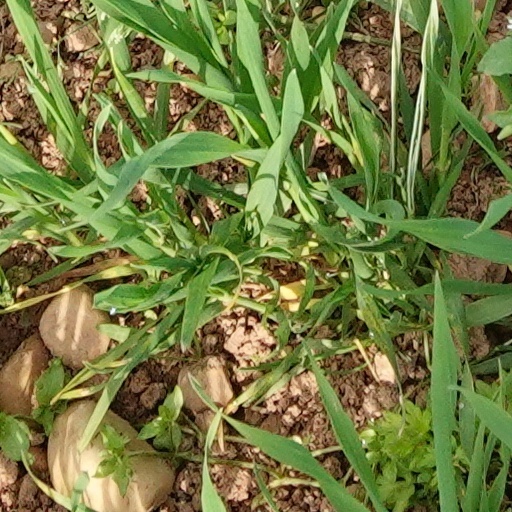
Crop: wheat